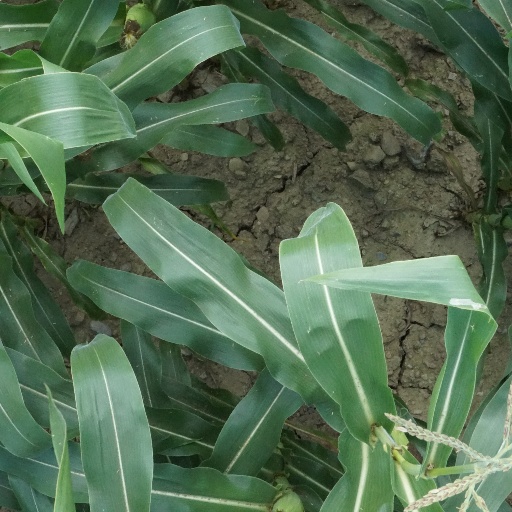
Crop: maize; corn